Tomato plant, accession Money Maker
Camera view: bottom (45 deg); turntable rotation: 120 degrees
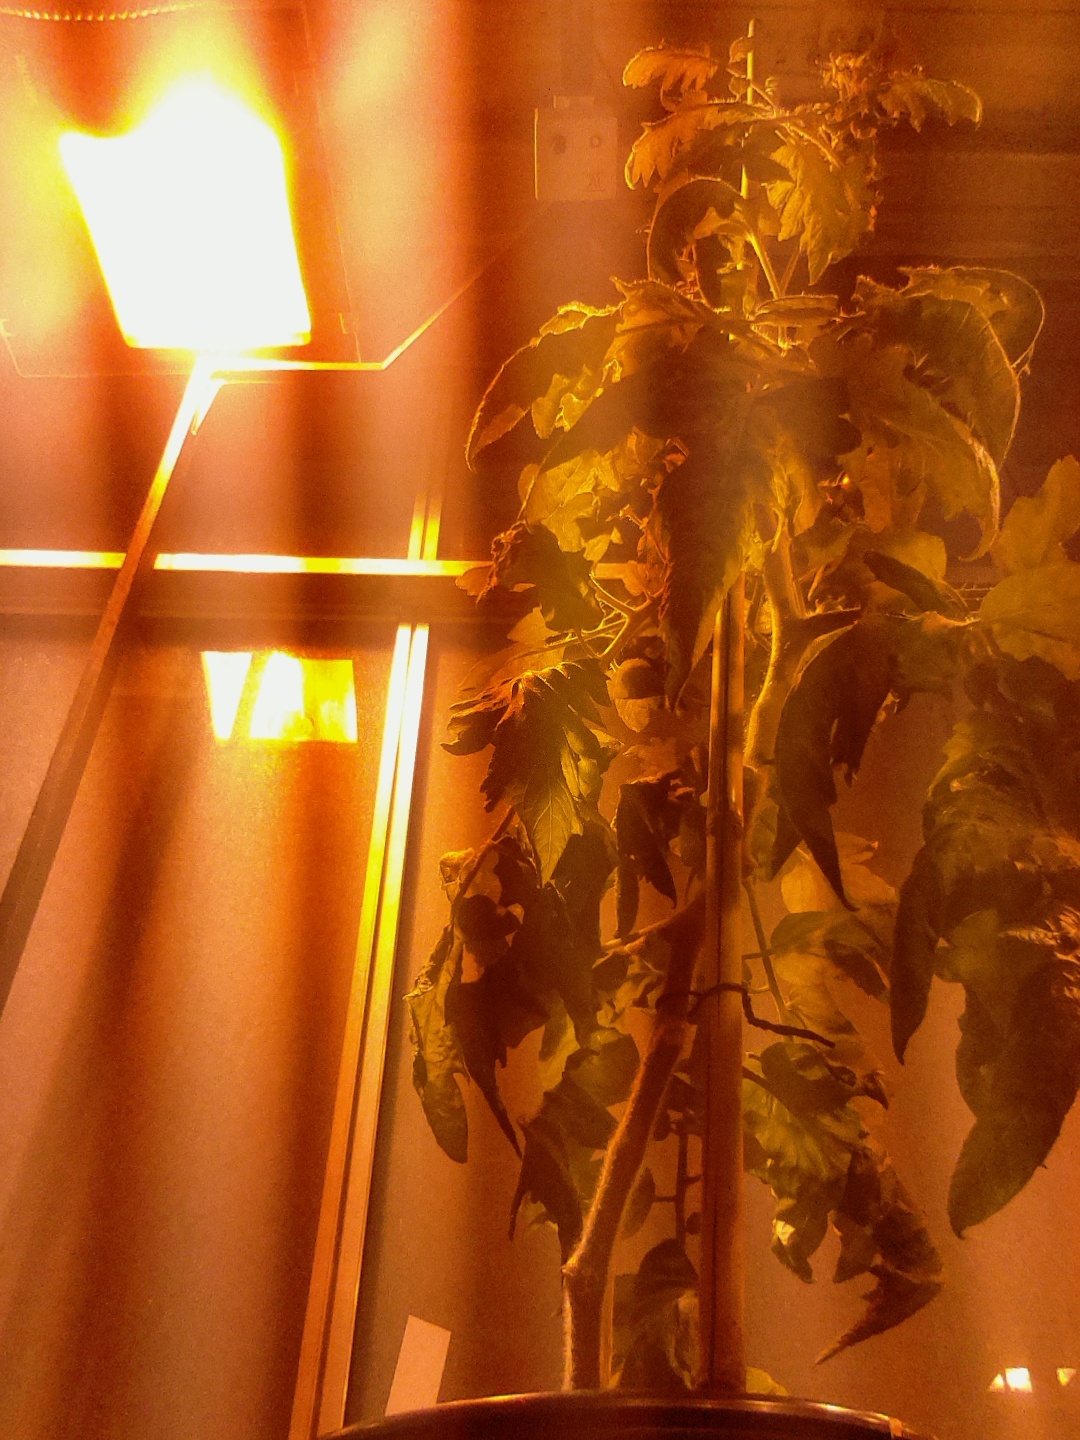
BBCH growth stage 75: 50%-60% of final fruit size